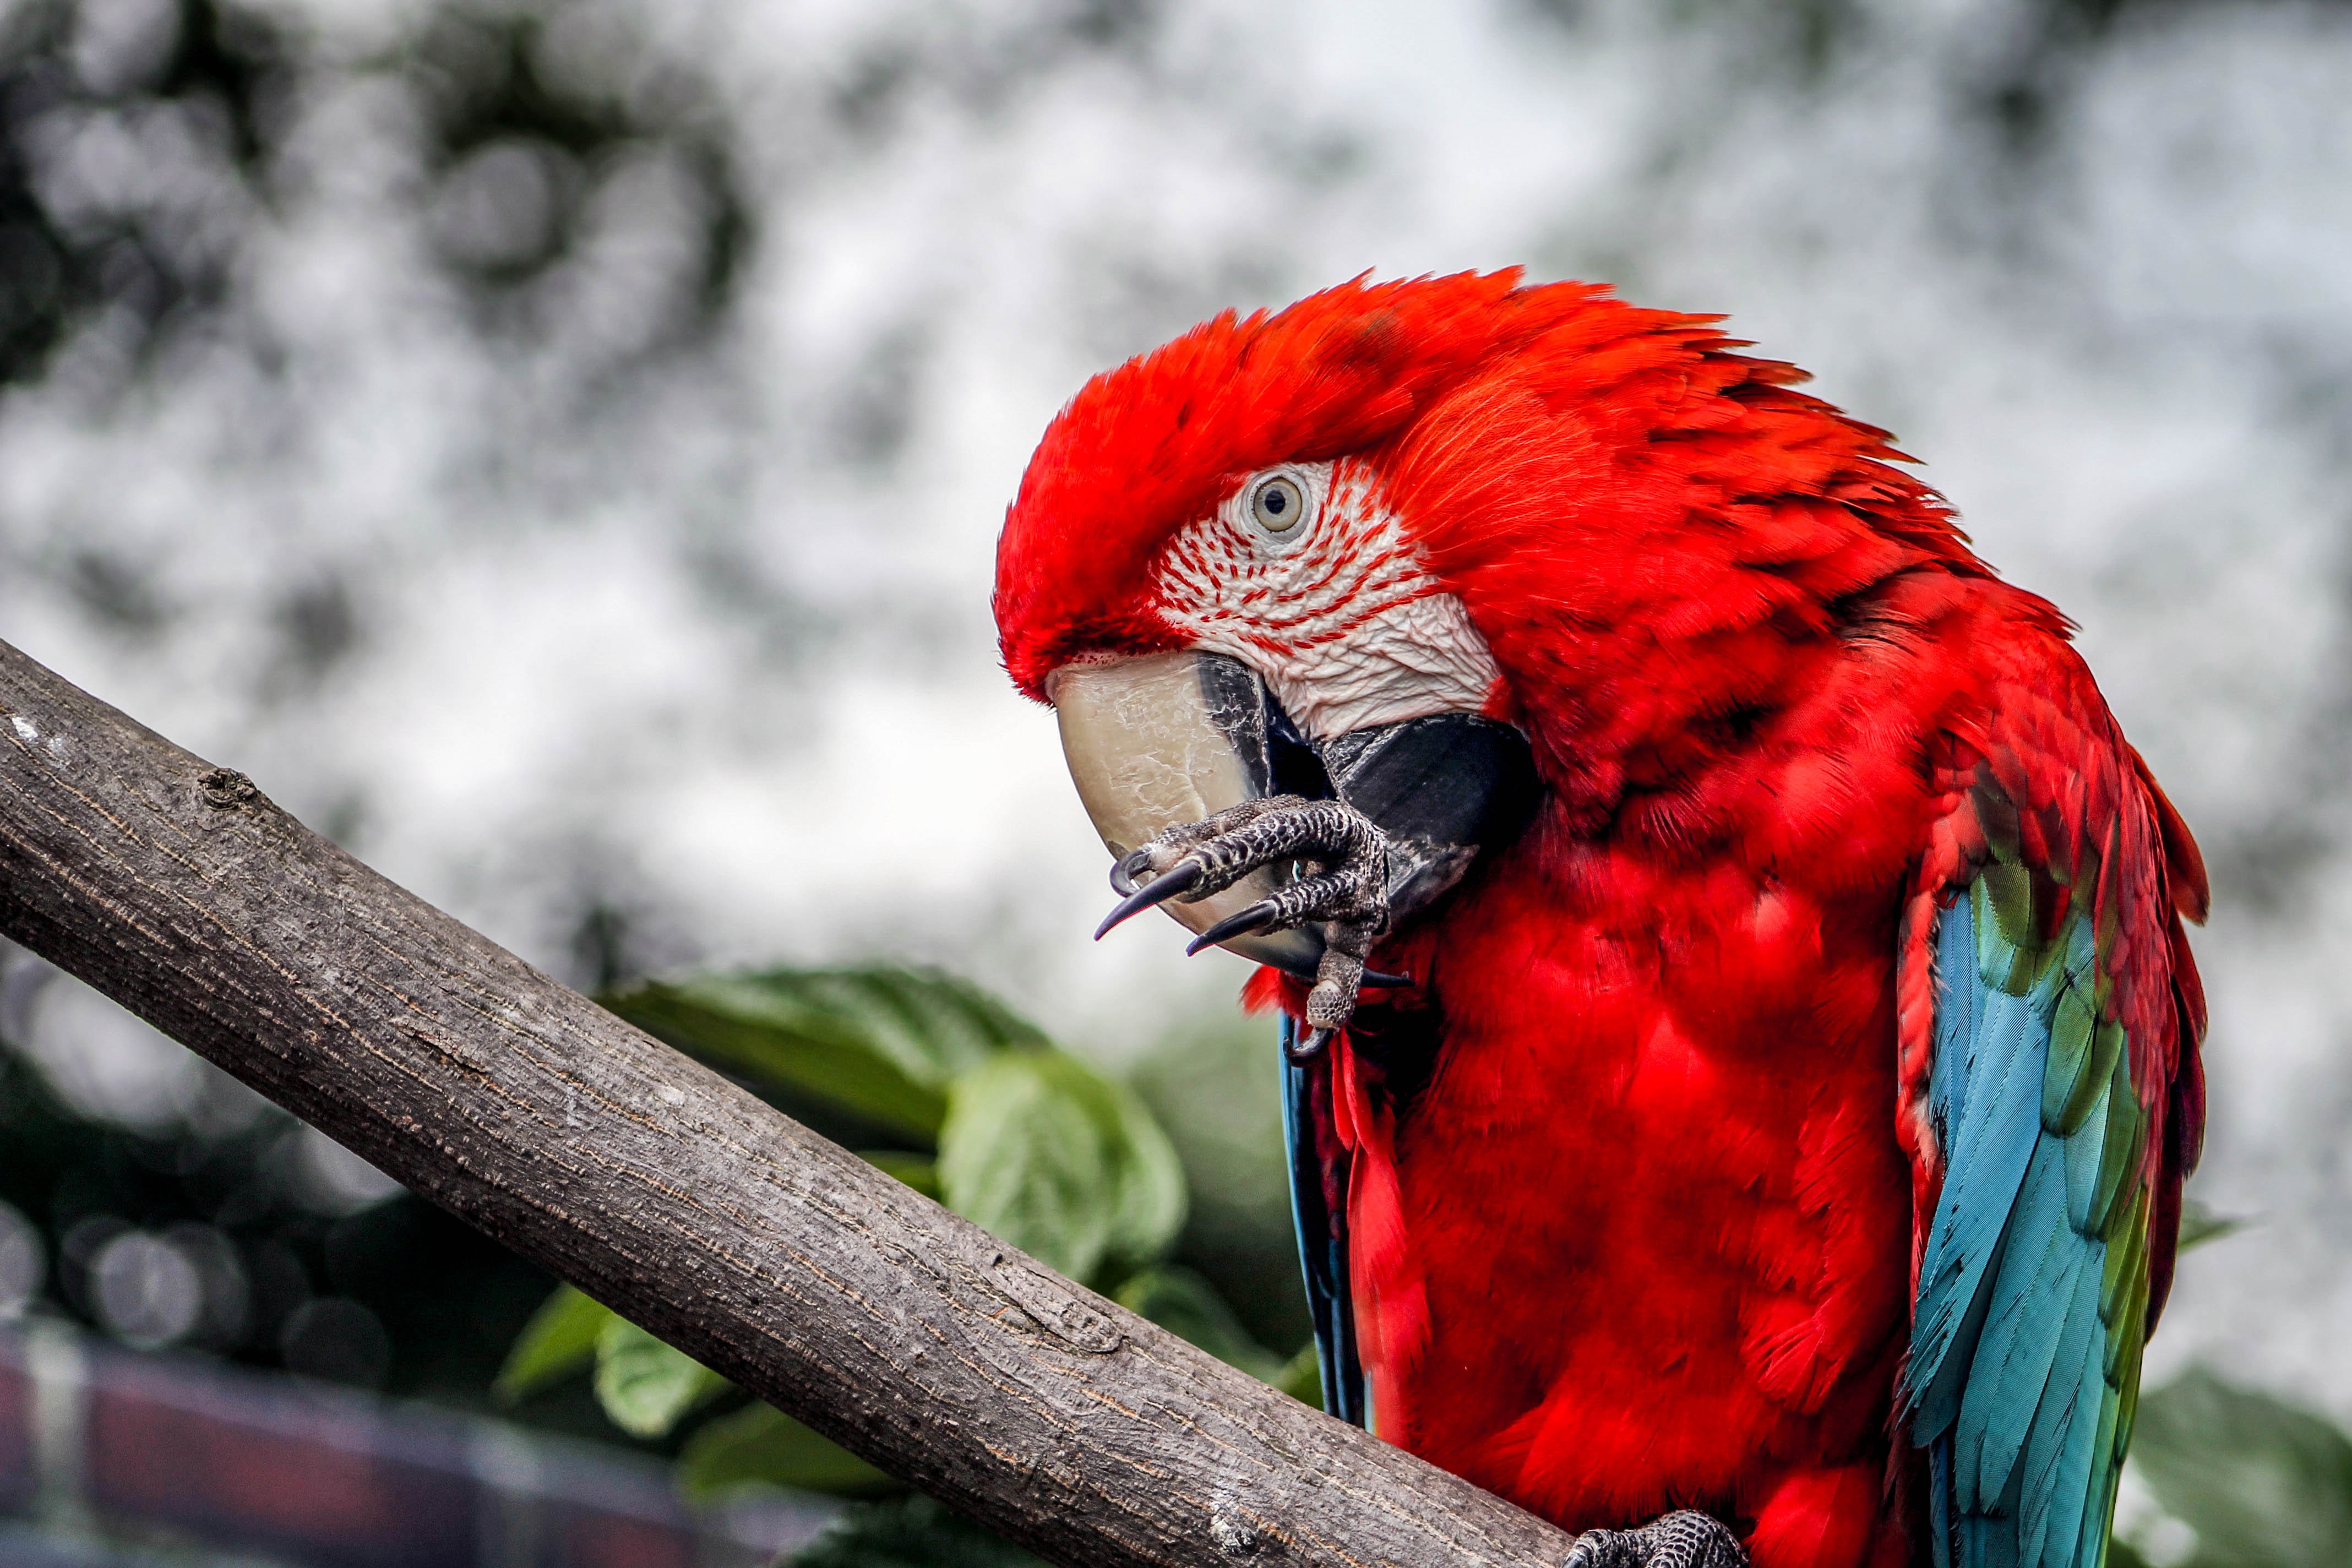
bird, wildlife, red, beak, fauna, lorikeet, macaw, vertebrate, parrot